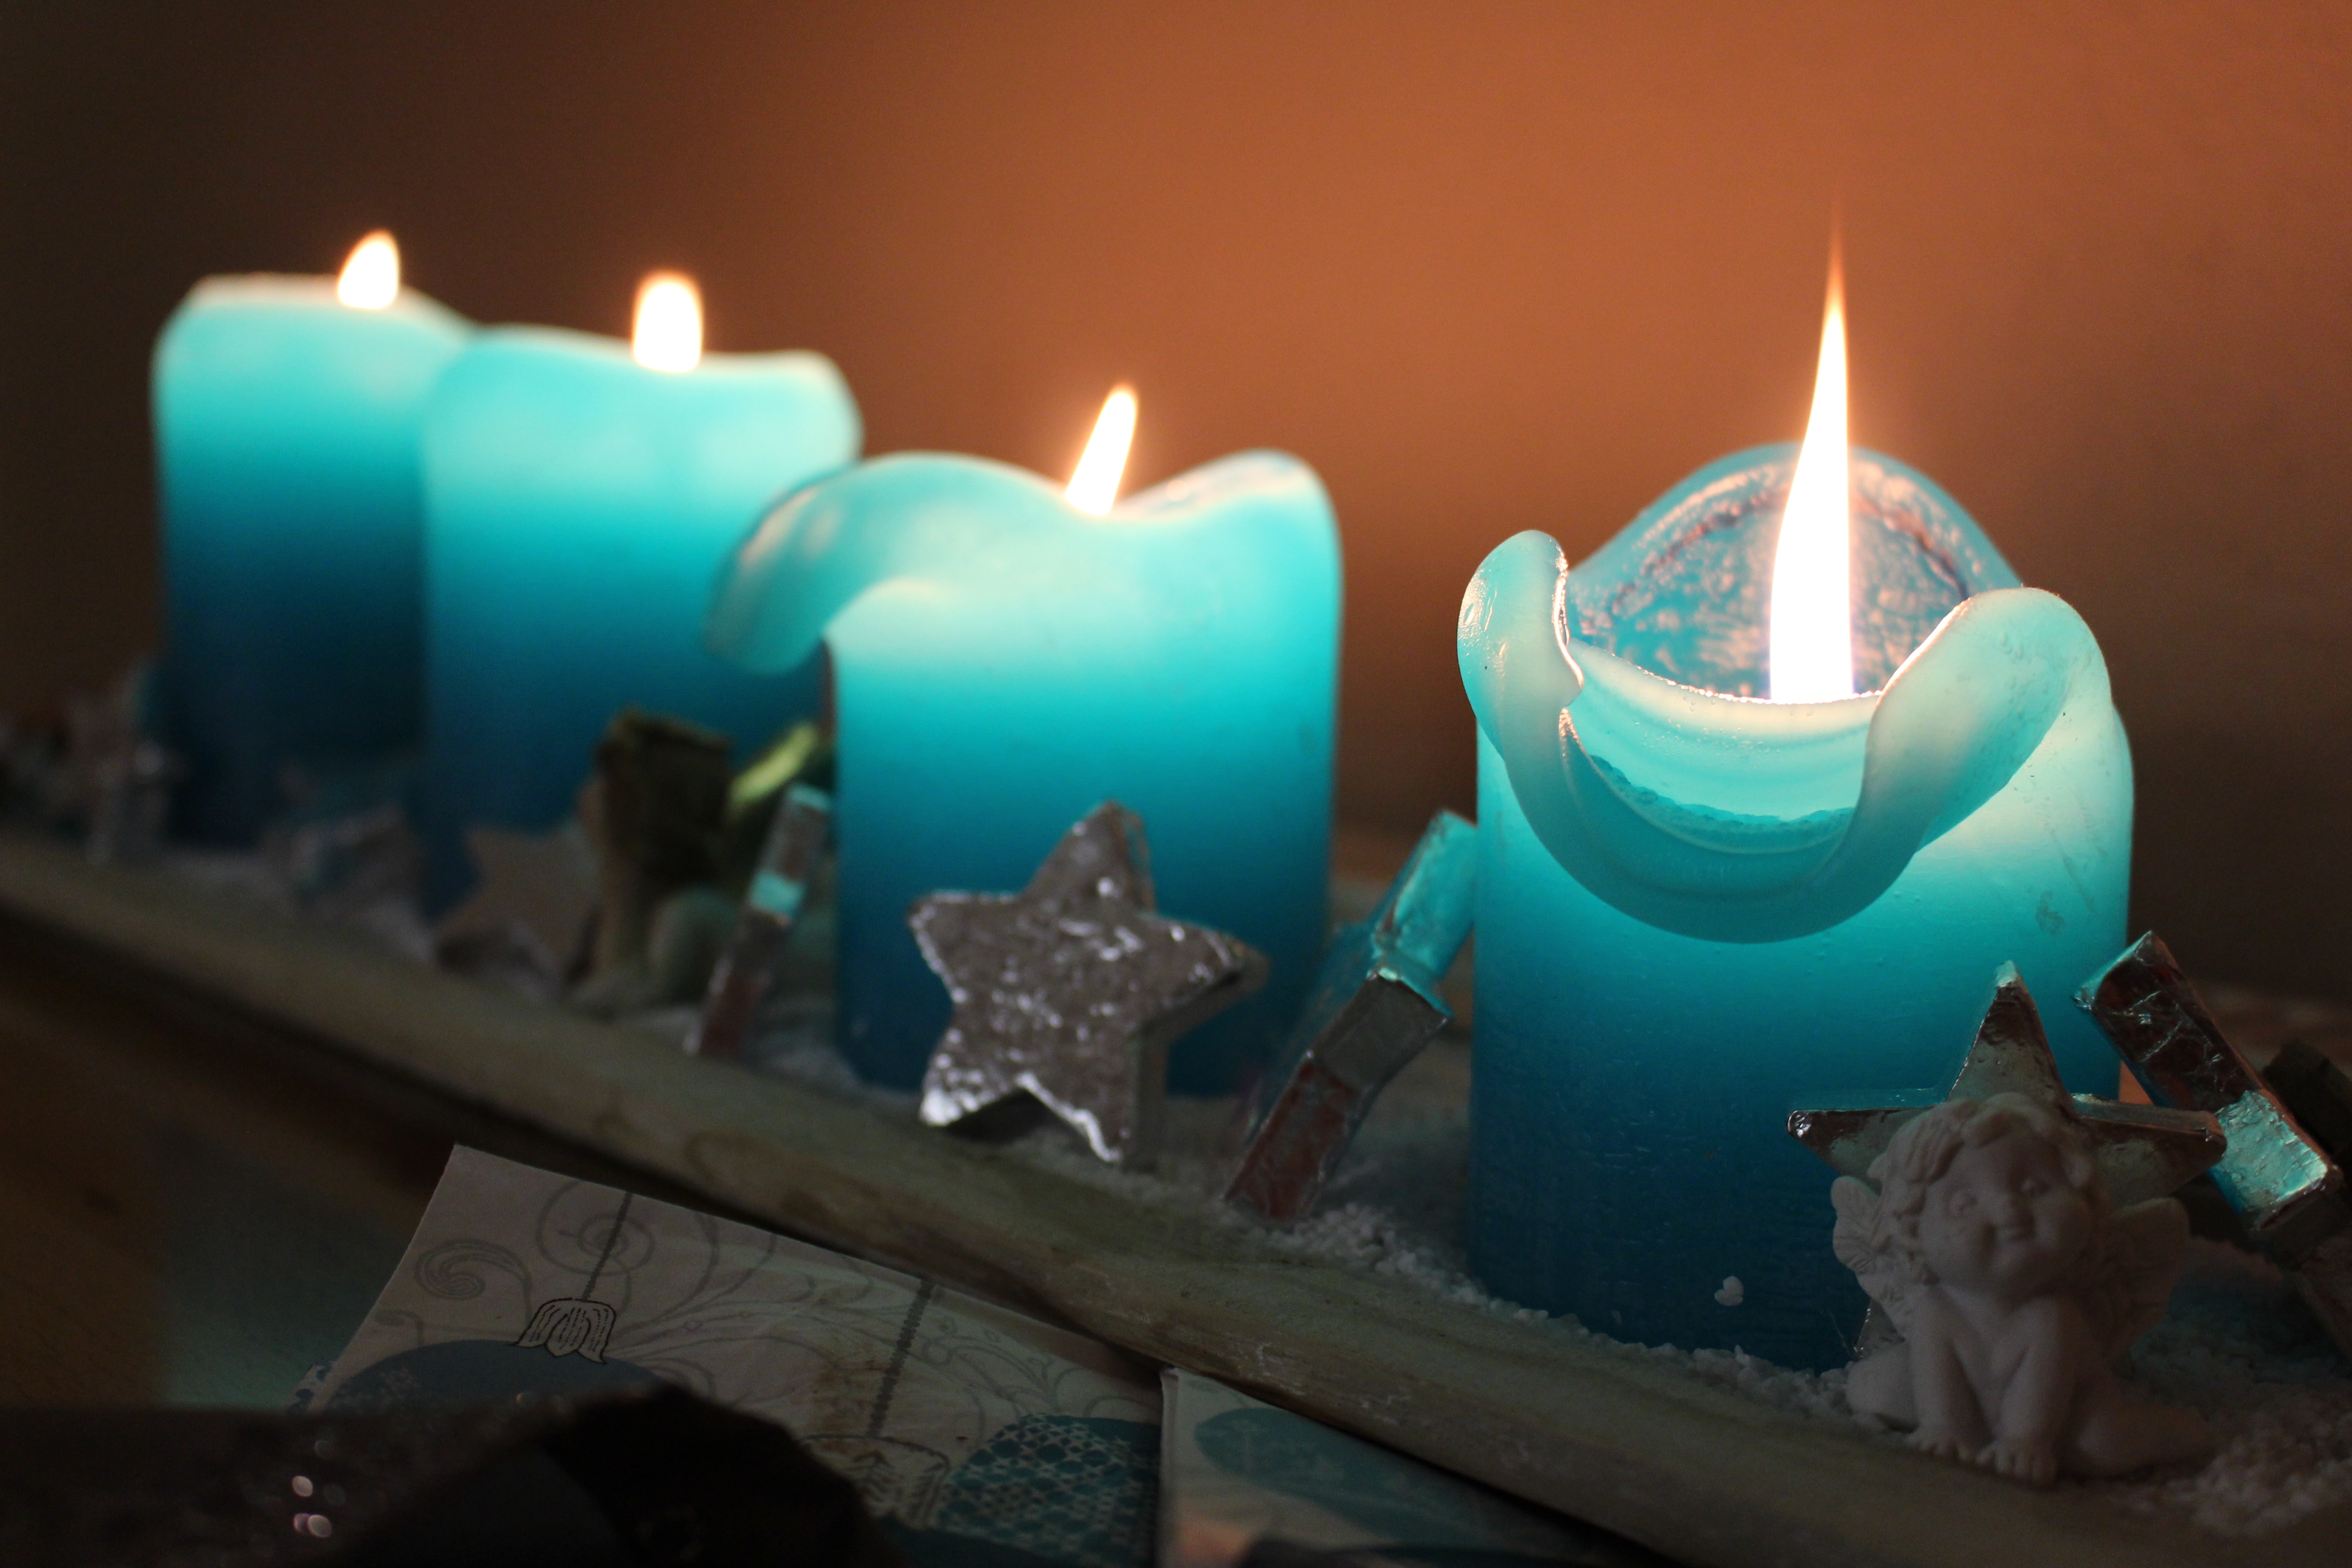
light, flame, blue, christmas, lighting, decor, christmas decoration, candles, advent wreath, nativity scene